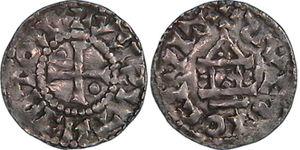
Diamètre
Robert II, surnommé « le Pieux », est né à Orléans vers 972 et mort au château de Melun le 20 juillet 1031. Fils d’Hugues Capet et de son épouse Adélaïde d'Aquitaine, il est le deuxième roi franc de la dynastie capétienne. Régnant de 996 à 1031, il est ainsi l'un des souverains de l’an mil.